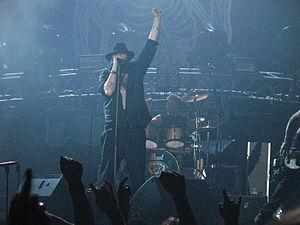
Marea est un groupe de rock espagnol, originaire de Berriozar, en Navarre. Formé en 1997 par Kutxi Romero, il est considéré comme l'un des groupes de rock urbain les plus à succès. Il compte au total six albums studio, deux compilations, et un album live.